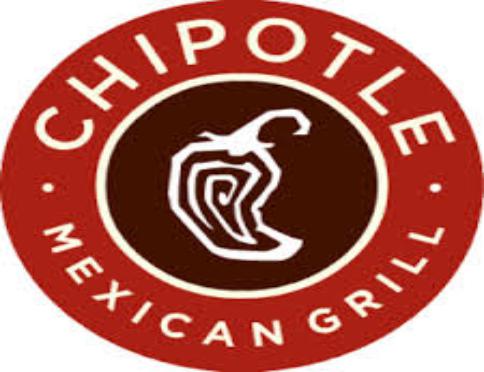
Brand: Chipotle Mexican Grill-1
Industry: Clothes